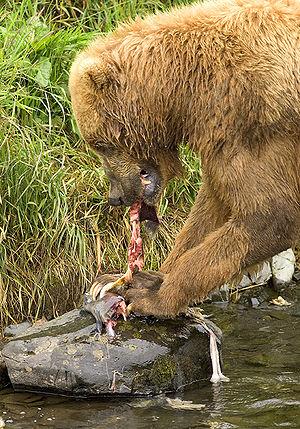
Le grizzli ou grizzly est un mammifère omnivore de la famille des ursidés, considéré comme une sous-espèce de l'ours brun, commune au Nord des États-Unis et au Canada. À l'état sauvage il existe entre 30 000 et 45 000 individus.